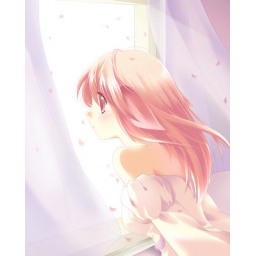
oooo.... a pink girl near a window!!! LOL!